Bethel Leslie

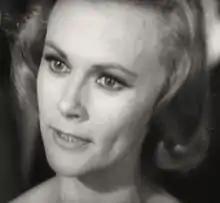
Leslie in "" (1965)

Jane Bethel Leslie (August 3, 1929 – November 28, 1999) was an American actress and screenwriter. In a career spanning half a century, she was nominated for a Primetime Emmy Award and a Laurel Award in 1964, a Tony Award in 1986, and a CableACE Award in 1988.